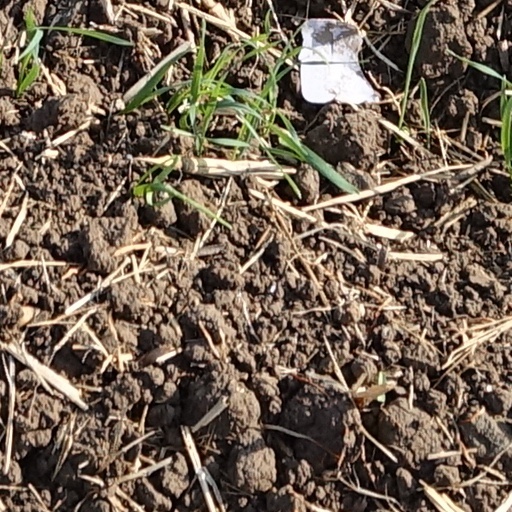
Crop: wheat